Military plans of the Bangladesh Liberation War

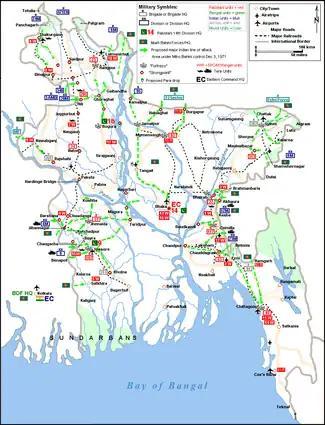
Final Mitro Bahini operational plan in November 1971. A generic representation, some unit locations are not shown.

General Niazi, along with General Jamshed (GOC EPCAF), General Rahim ( 2IC Eastern Command), Brig. Bakir (COS Eastern Command), Rear Admiral Sharif and Air Commodore Enam reviewed the existing plan and updated it to factor in the manpower shortage, logistical difficulties, and the directive of the GHQ to defend every inch of East Pakistan. The initial assumptions were: